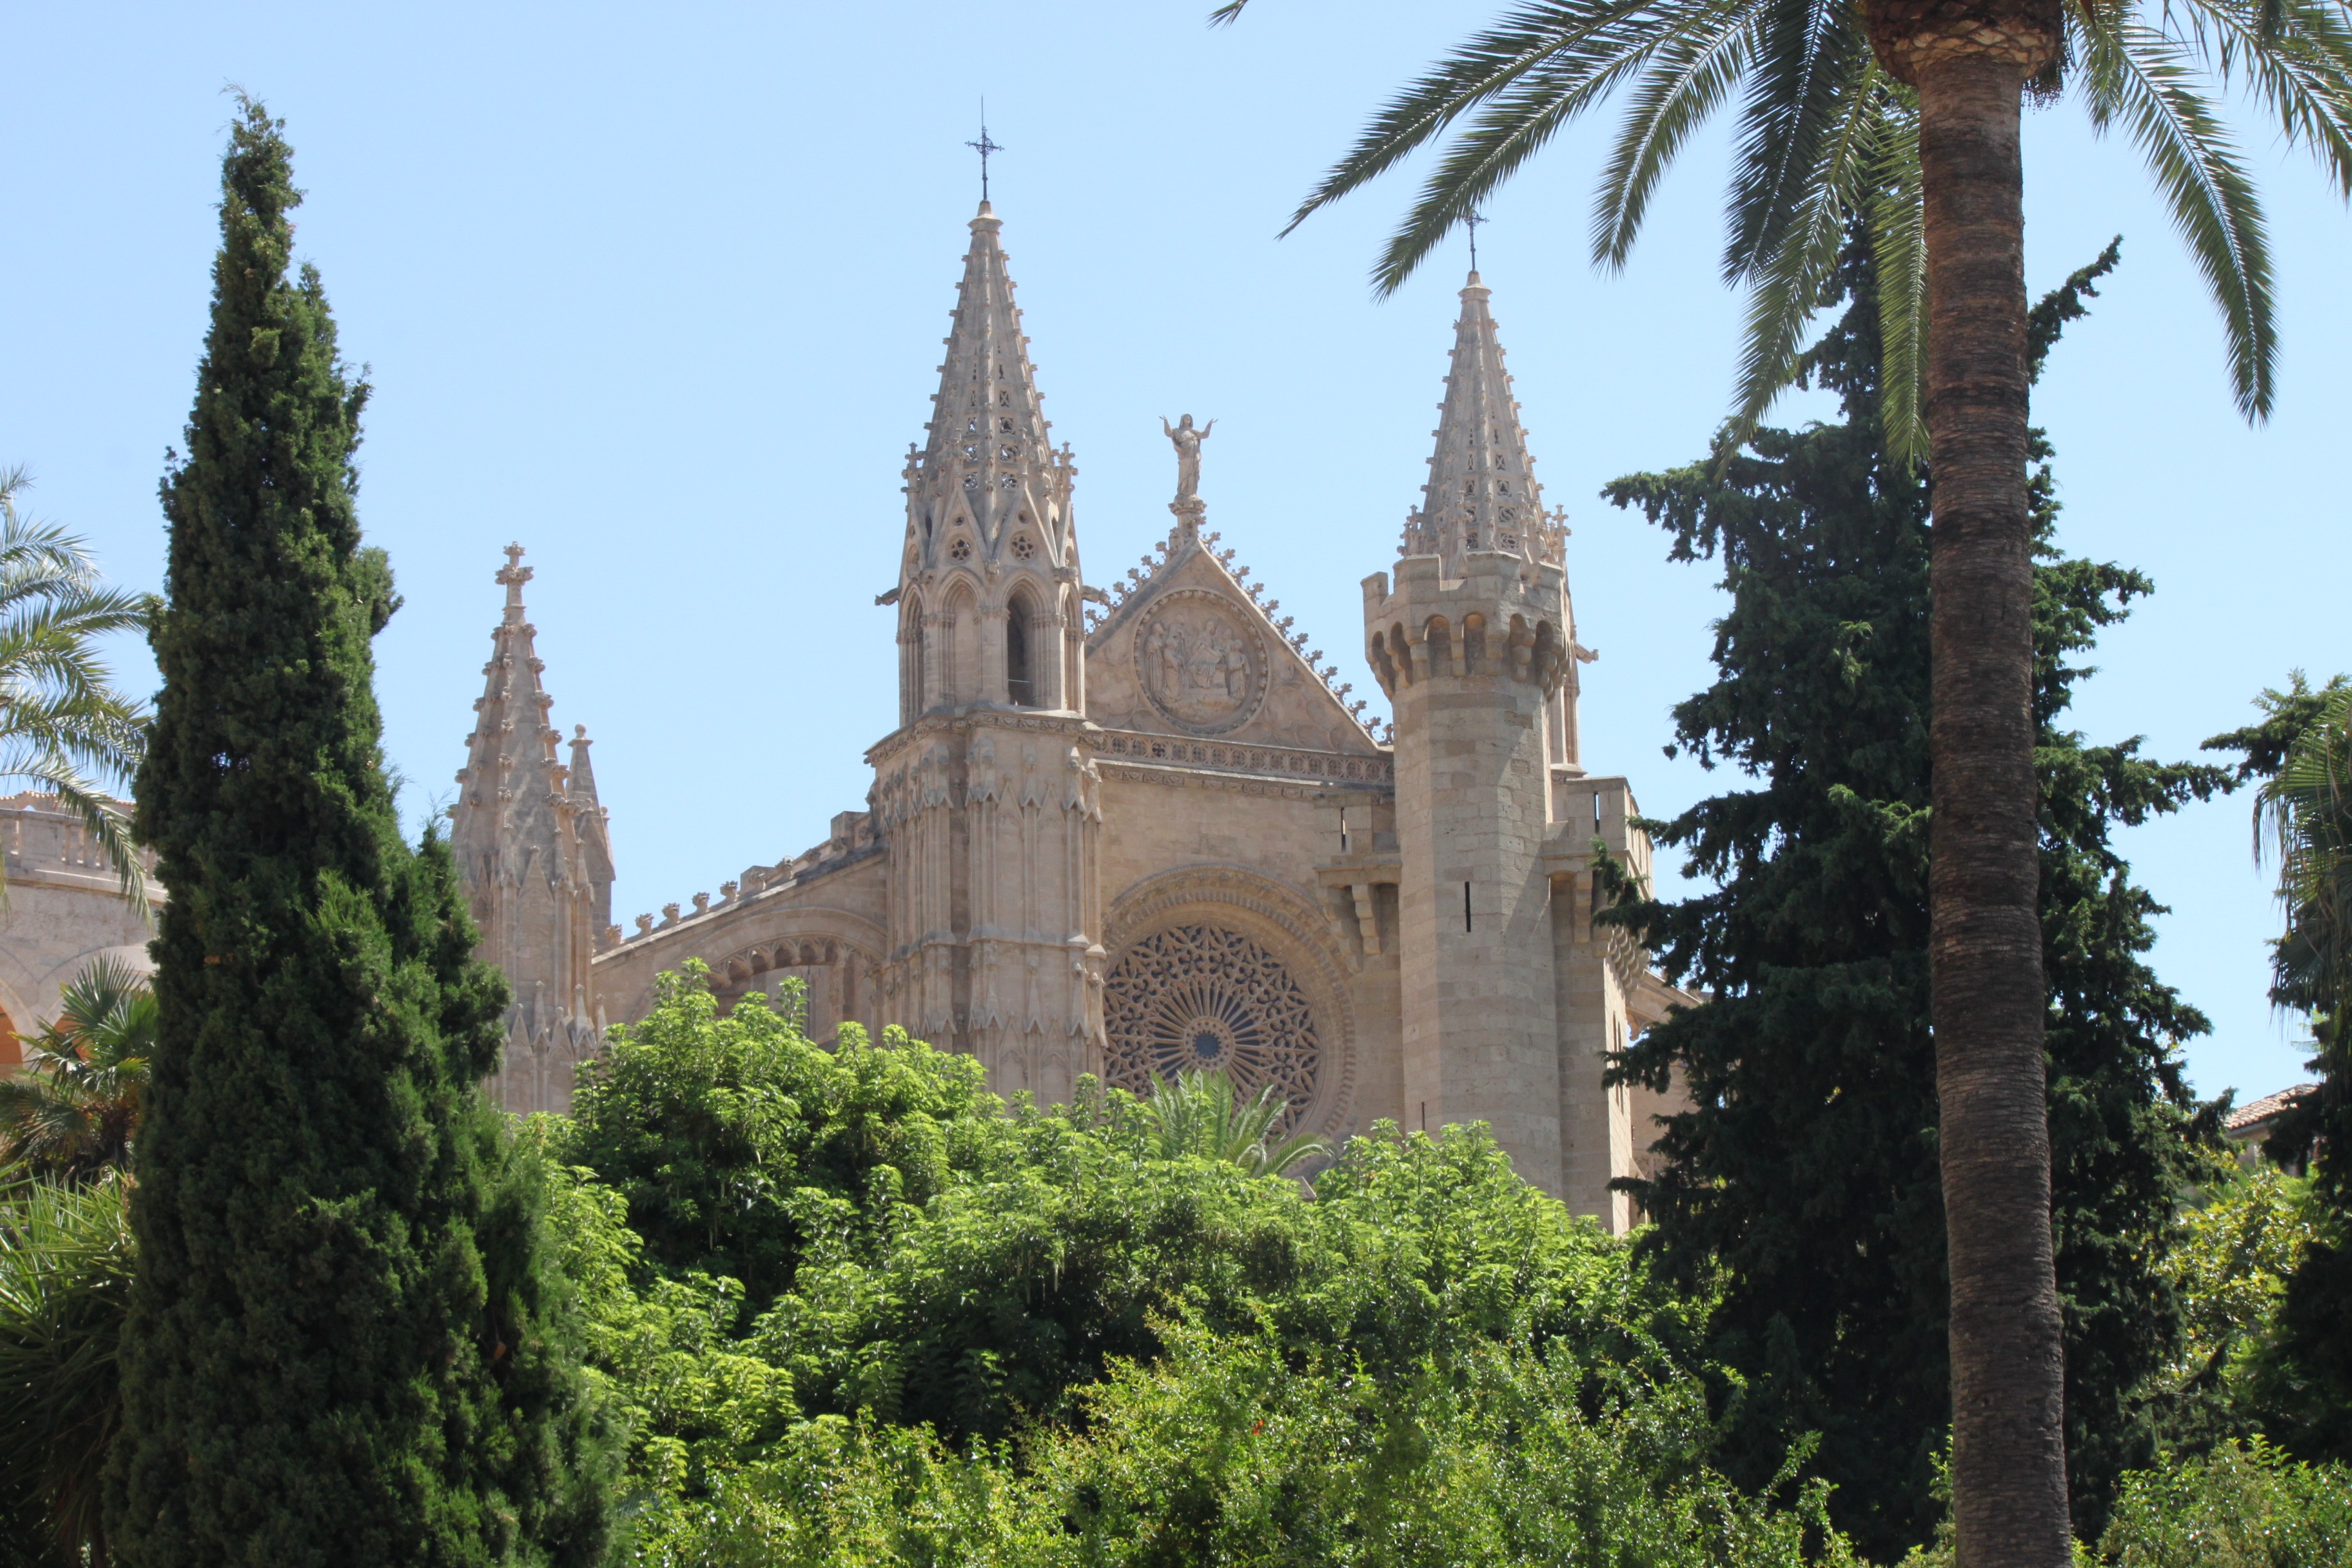
architecture, building, city, tower, palm, landmark, church, cathedral, place of worship, spain, temple, spire, monastery, mallorca, cypress, palma, balearic islands, palma de mallorca, historic site